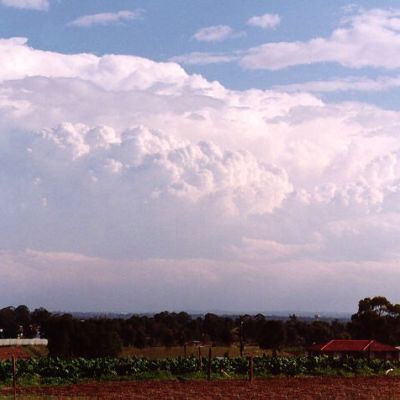
Cloud type: Stratus (St)